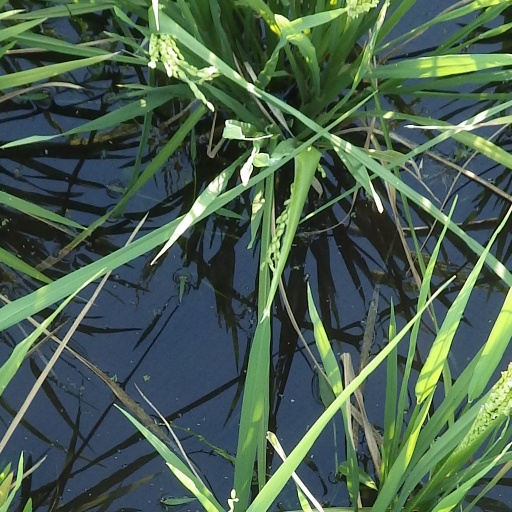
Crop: rice